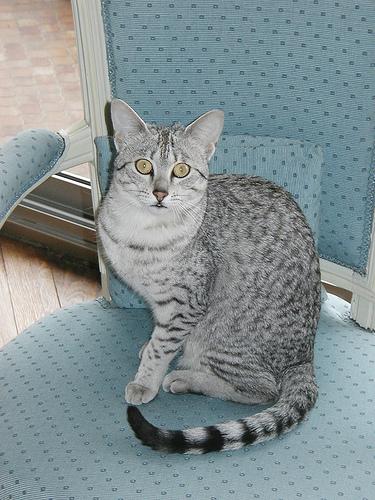
Breed: Egyptian Mau